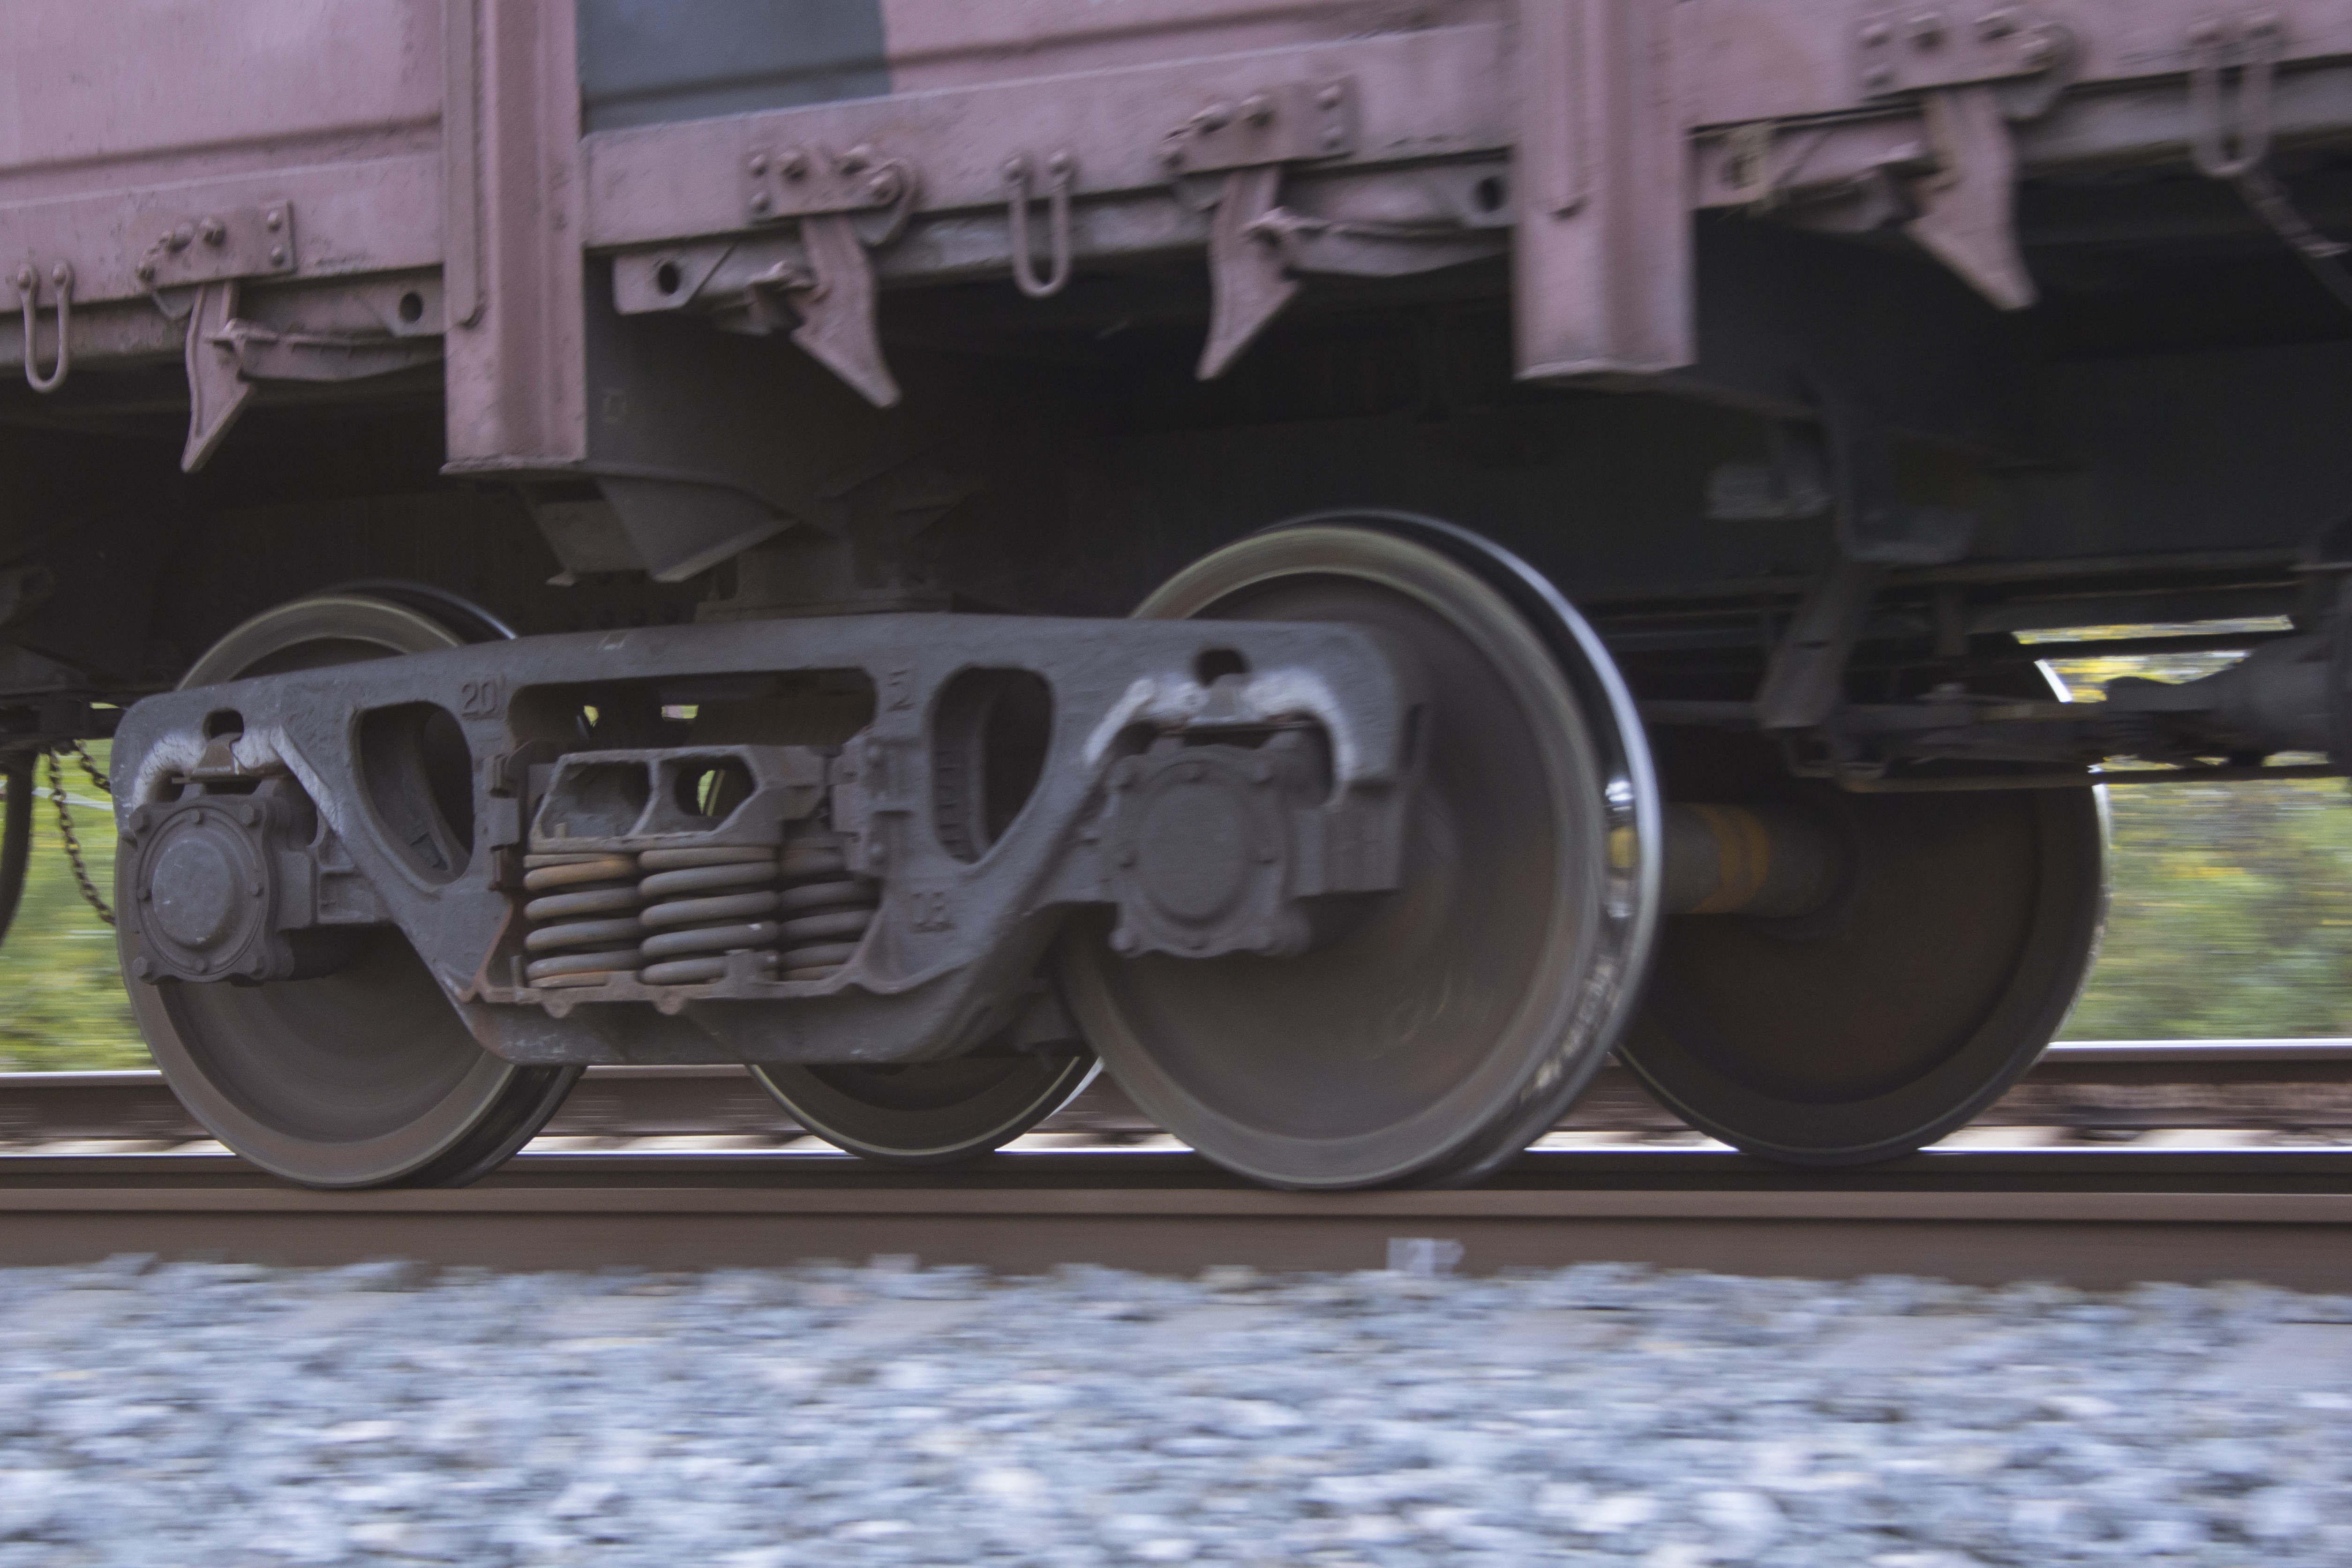
locomotive, train, wagons, transport, railroad, freight, travel, wheel, rolling stock, rolling, automotive tire, vehicle, tire, railroad car, automotive wheel system, auto part, track, railway, graffiti, rim, metal, freight car, art